Ireland

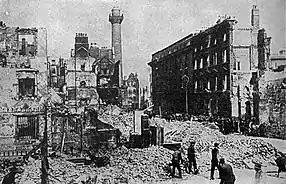
Sackville Street (now O'Connell Street), Dublin, after the 1916 Easter Rising

The Easter Rising of 1916 was carried out by the latter group together with a smaller socialist militia, the Irish Citizen Army. The British response, executing 15 leaders of the Rising over a period of ten days and imprisoning or interning more than a thousand people, turned the mood of the country in favour of the rebels. Support for Irish republicanism increased further due to the ongoing war in Europe, as well as the Conscription Crisis of 1918.